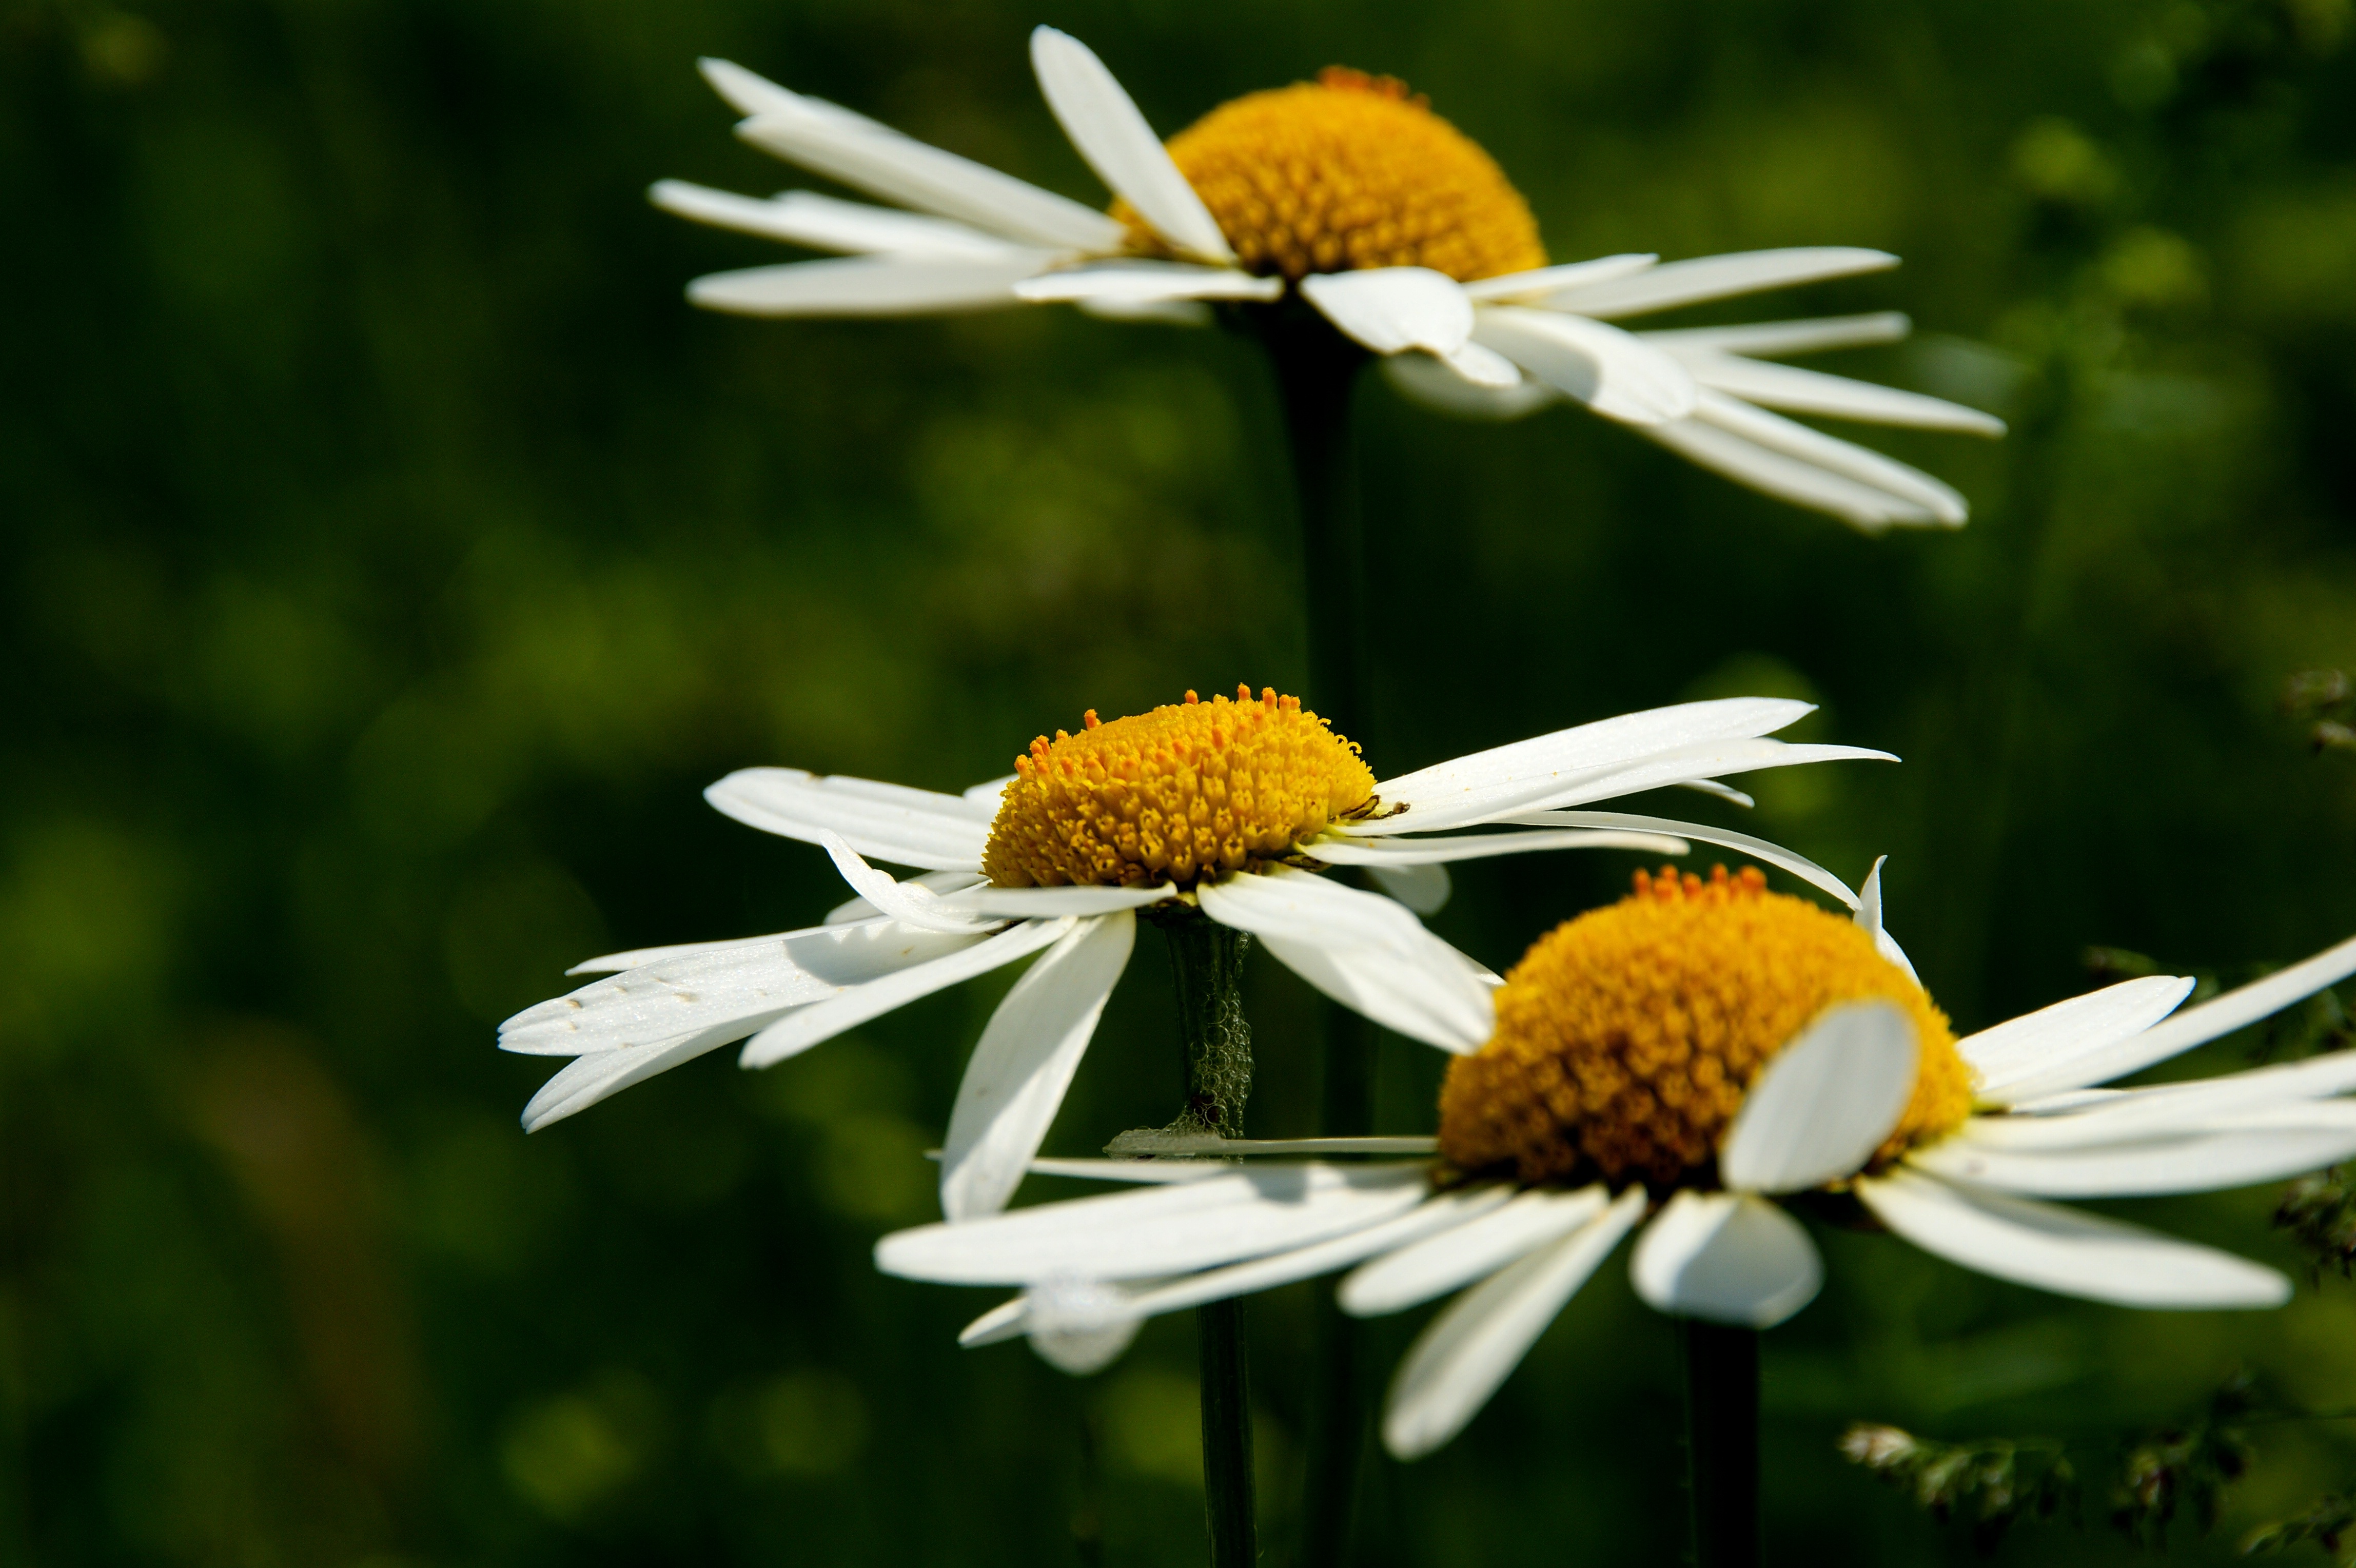
nature, blossom, plant, meadow, flower, petal, bloom, daisy, botany, yellow, close, flora, fauna, wildflower, macro photography, white petals, flowering plant, daisy family, yellow centre, oxeye daisy, land plant